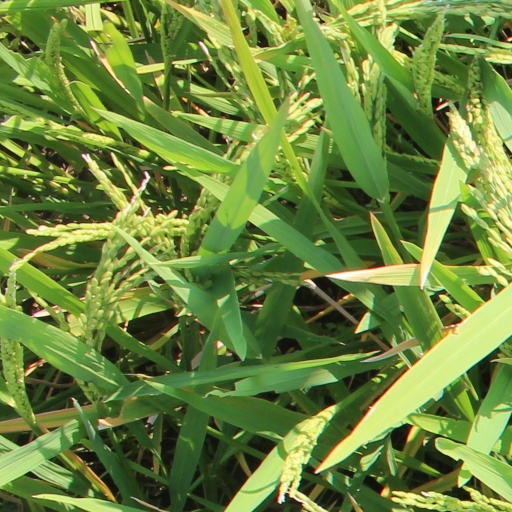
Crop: rice